Piotr Szczepanik

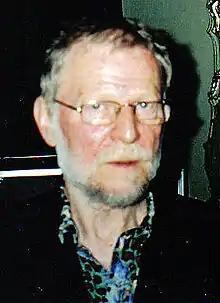
Piotr Szczepanik

Piotr Stanisław Szczepanik (14 February 1942 – 20 August 2020) was a popular Polish singer and actor.